Joseph Adipanga

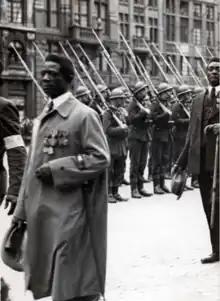
Joseph Adipanga as a veteran of the First World War

Joseph Adipanga (24 February 1895–14 August 1939) was a Congolese soldier for the Belgian Army during the First World War and civil servant at the Belgian Ministry of the Colonies.